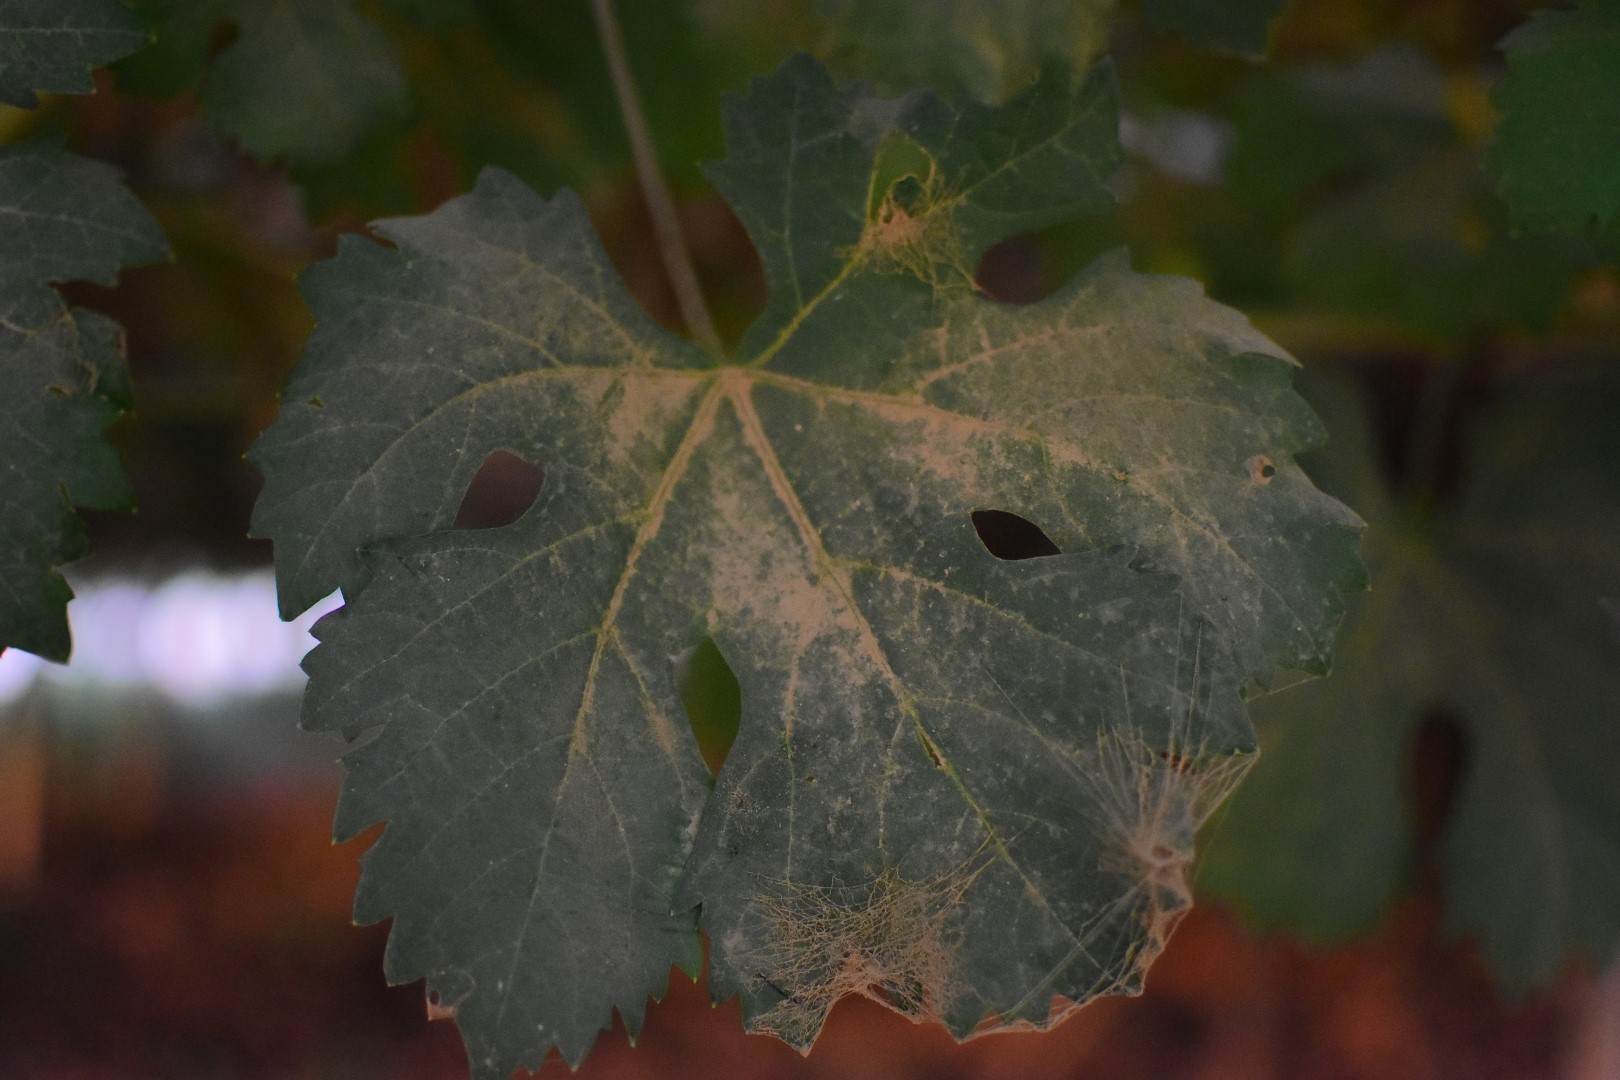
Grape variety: Aswud Balad